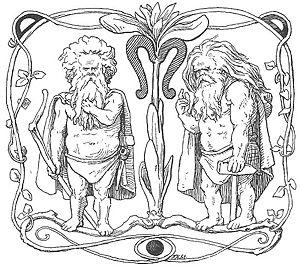
Odin est le dieu principal de la mythologie nordique. Il existe dans la mythologie germanique en général, où il est appelé Wōden en vieil anglais, Wodan en vieux saxon des Pays-Bas ou Wotan en vieux haut-allemand ou Gaut. Son nom proto-germanique est *Wōdanaz. L'étymologie de son nom fait référence à Ód, et signifie « fureur », aux côtés d'« esprit » et de « poésie », d'où l'allemand Wut et le néerlandais woede de même sens. C'est un dieu polymorphe.
Dans la mythologie nordique, les nains sont des créatures vivant sous terre, dans les pierres ou les montagnes. Ils sont mentionnés dans les Eddas et les sagas nordiques et se caractérisent par leur habileté, et possèdent parfois des pouvoirs magiques et une grande sagesse. Les nains sont responsables de la fabrication de la majorité des attributs divins, mais demeurent parfois opposés aux dieux, et sont souvent confondus avec les alfes noirs et les jötnar. À l'origine, ils n'étaient pas décrits de petite taille, cette caractéristique est apparue dans les sagas tardives. La croyance en des nains caricaturaux, de petite taille et généralement malins et mystérieux, est restée dans le folklore populaire germanique après la christianisation.
La mythologie nordique est l'ensemble des mythes provenant d'Europe du Nord à la base du système religieux polythéiste pratiqué dans ces régions au haut Moyen Âge avant leur christianisation. Il s'agit d'une variante régionale et historique de la plus vaste mythologie germanique, qui fait elle-même partie de la mythologie conjecturelle indo-européenne dont d'autres variantes sont la mythologie grecque ou encore la mythologie iranienne, et qui a donné lieu à de nombreuses spéculations pseudo-historiques. Comme les autres, la mythologie nordique met en scène un nombre important de divinités, de créatures fabuleuses et de héros.
Le gnome est une petite créature humanoïde légendaire du folklore européen. Il est souvent confondu avec les lutins et les gobelins, qui comme lui font partie du « petit peuple ». Paracelse, au XVIᵉ siècle, l'inclut à sa liste d’élémentaires, en tant qu’élémentaire de la terre.